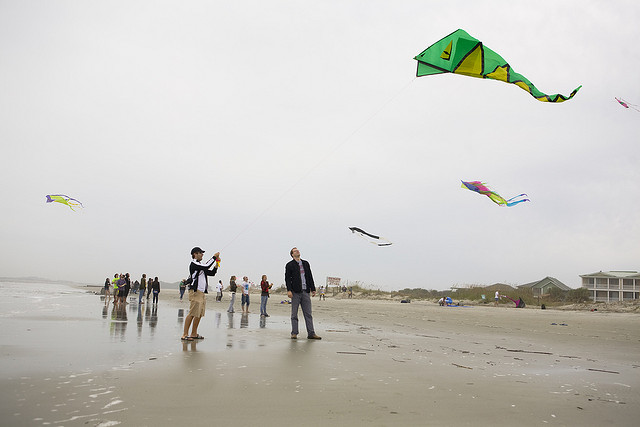
user: Given an image and a question. Answer the question in a short answer. Question: What fun event are they doing on this windy day? Short Answer:
assistant: fly kite